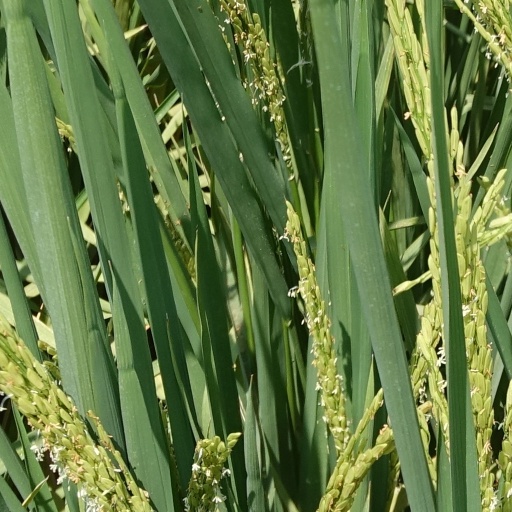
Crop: rice